Mo Farah

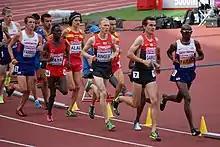
Farah on the way to victory in the 5000m men final of the 2014 European Athletics Championships in Zürich

Farah was due to compete at the 2014 Commonwealth Games in Glasgow. However, he withdrew due to illness from a stomach ailment and an infection caused from having a tooth removed. Farah later appeared in Zürich at the 2014 European Athletics Championships. He successfully defended his 5000 m title and won a gold in the 10,000 m, thus completing another major championship double. This made him the most successful individual in the history of the European Athletics Championships, with five titles to his name.